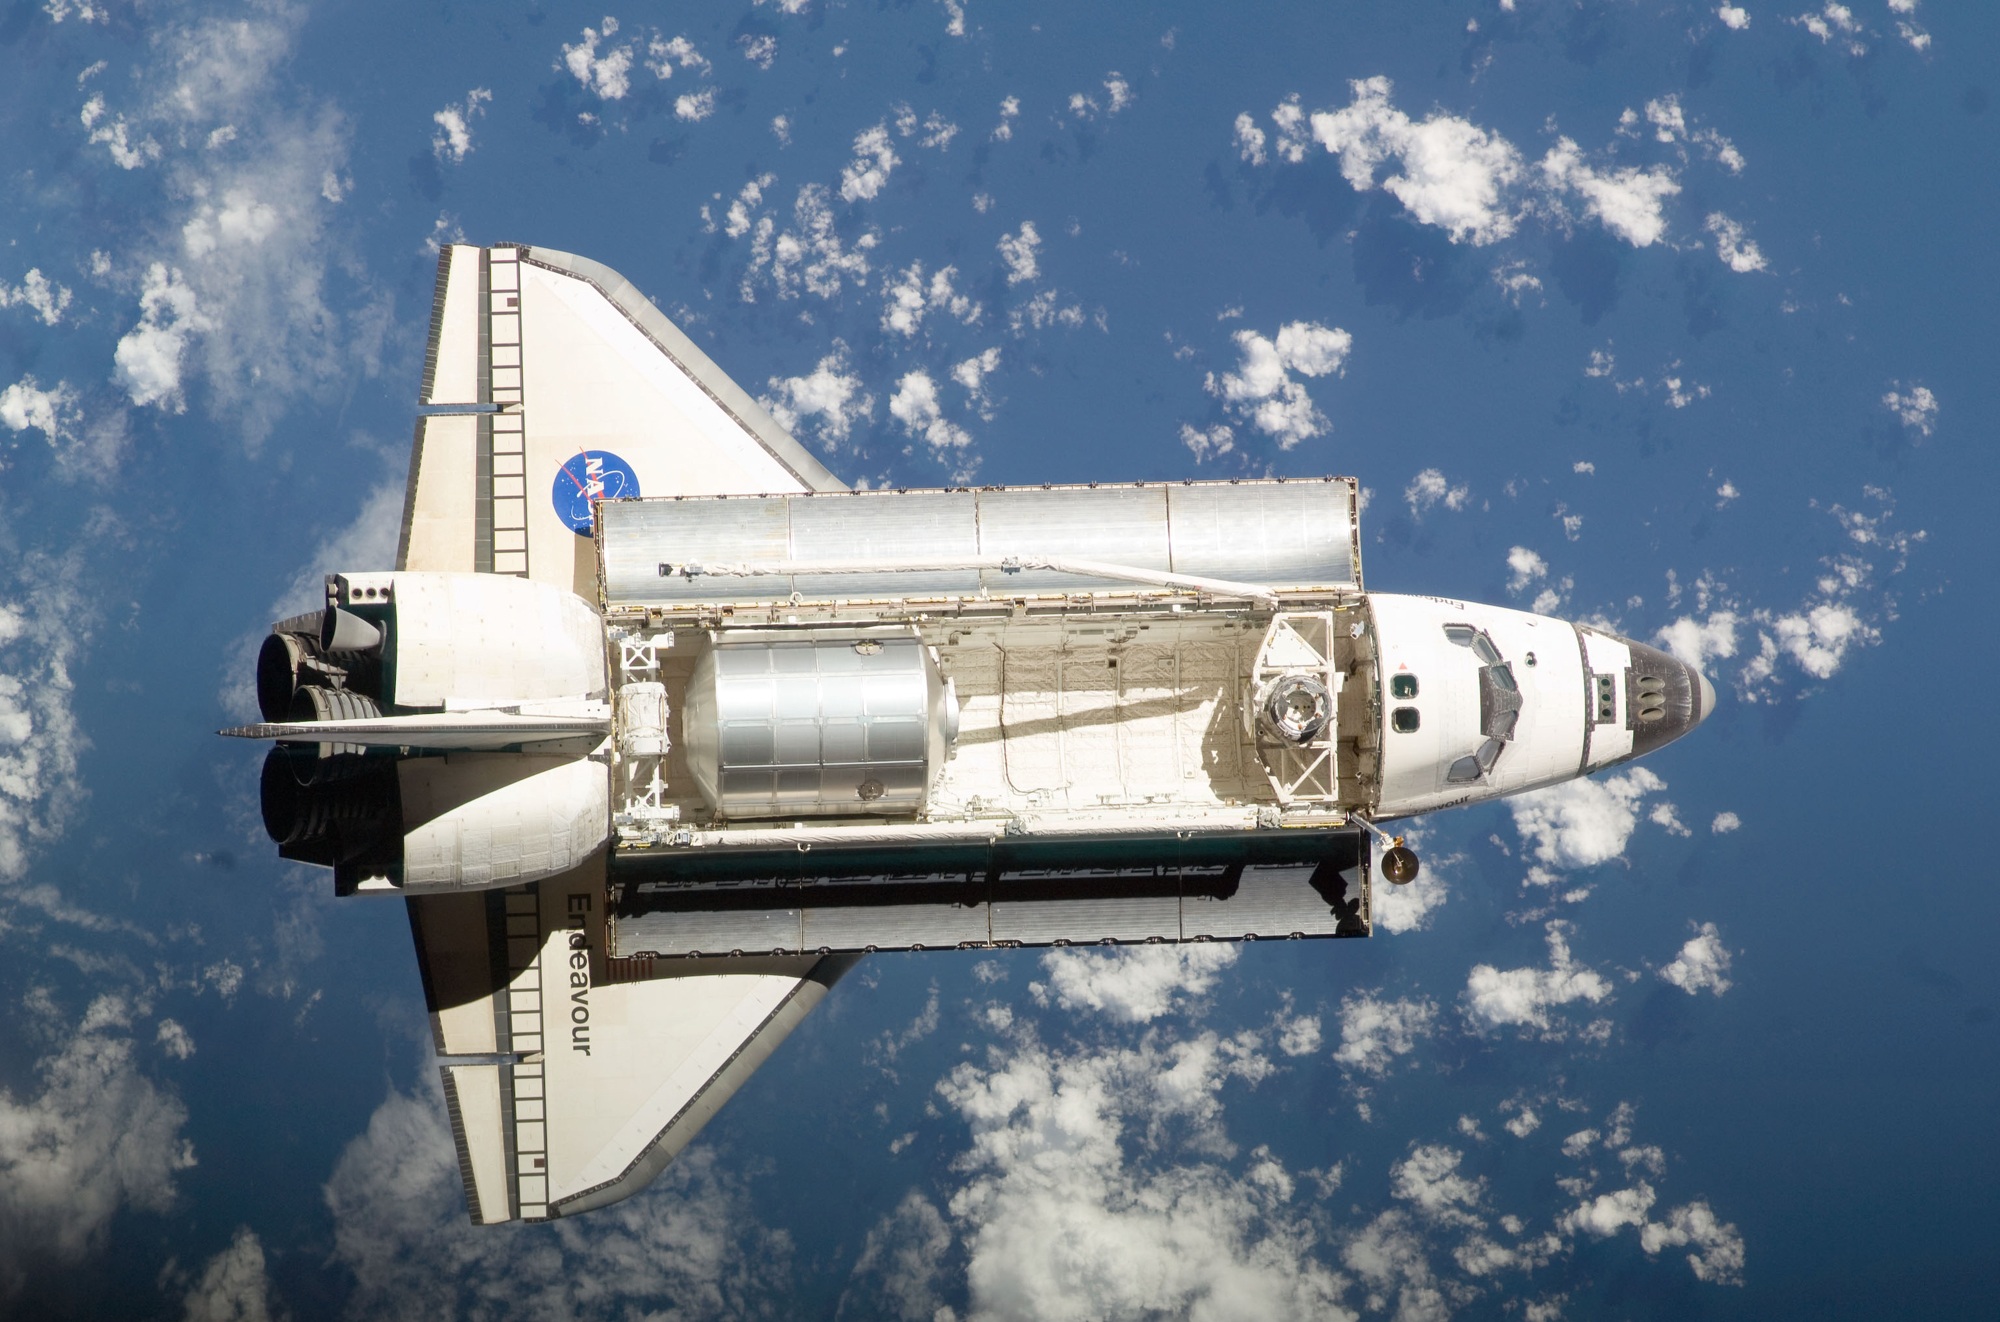
airplane, aircraft, vehicle, aviation, flight, space, astronaut, above, clouds, earth, airliner, exploration, spaceship, shuttle, iss, international space station, spacecraft, space shuttle, air force, jet aircraft, space station, fighter aircraft, military aircraft, atmosphere of earth, aerospace engineering, aircraft engine, endeavour, spaceplane